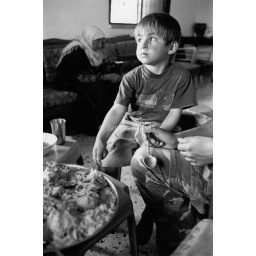
A young Palestinian boy eats dinner with his family at home in the village of Za'tara, near Bethlehem. 2008.